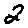
Label: 2